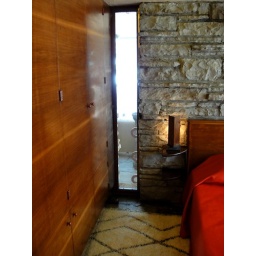
guest bedroom ... the bedside lamp was designed by Wright, too. ... I want one.